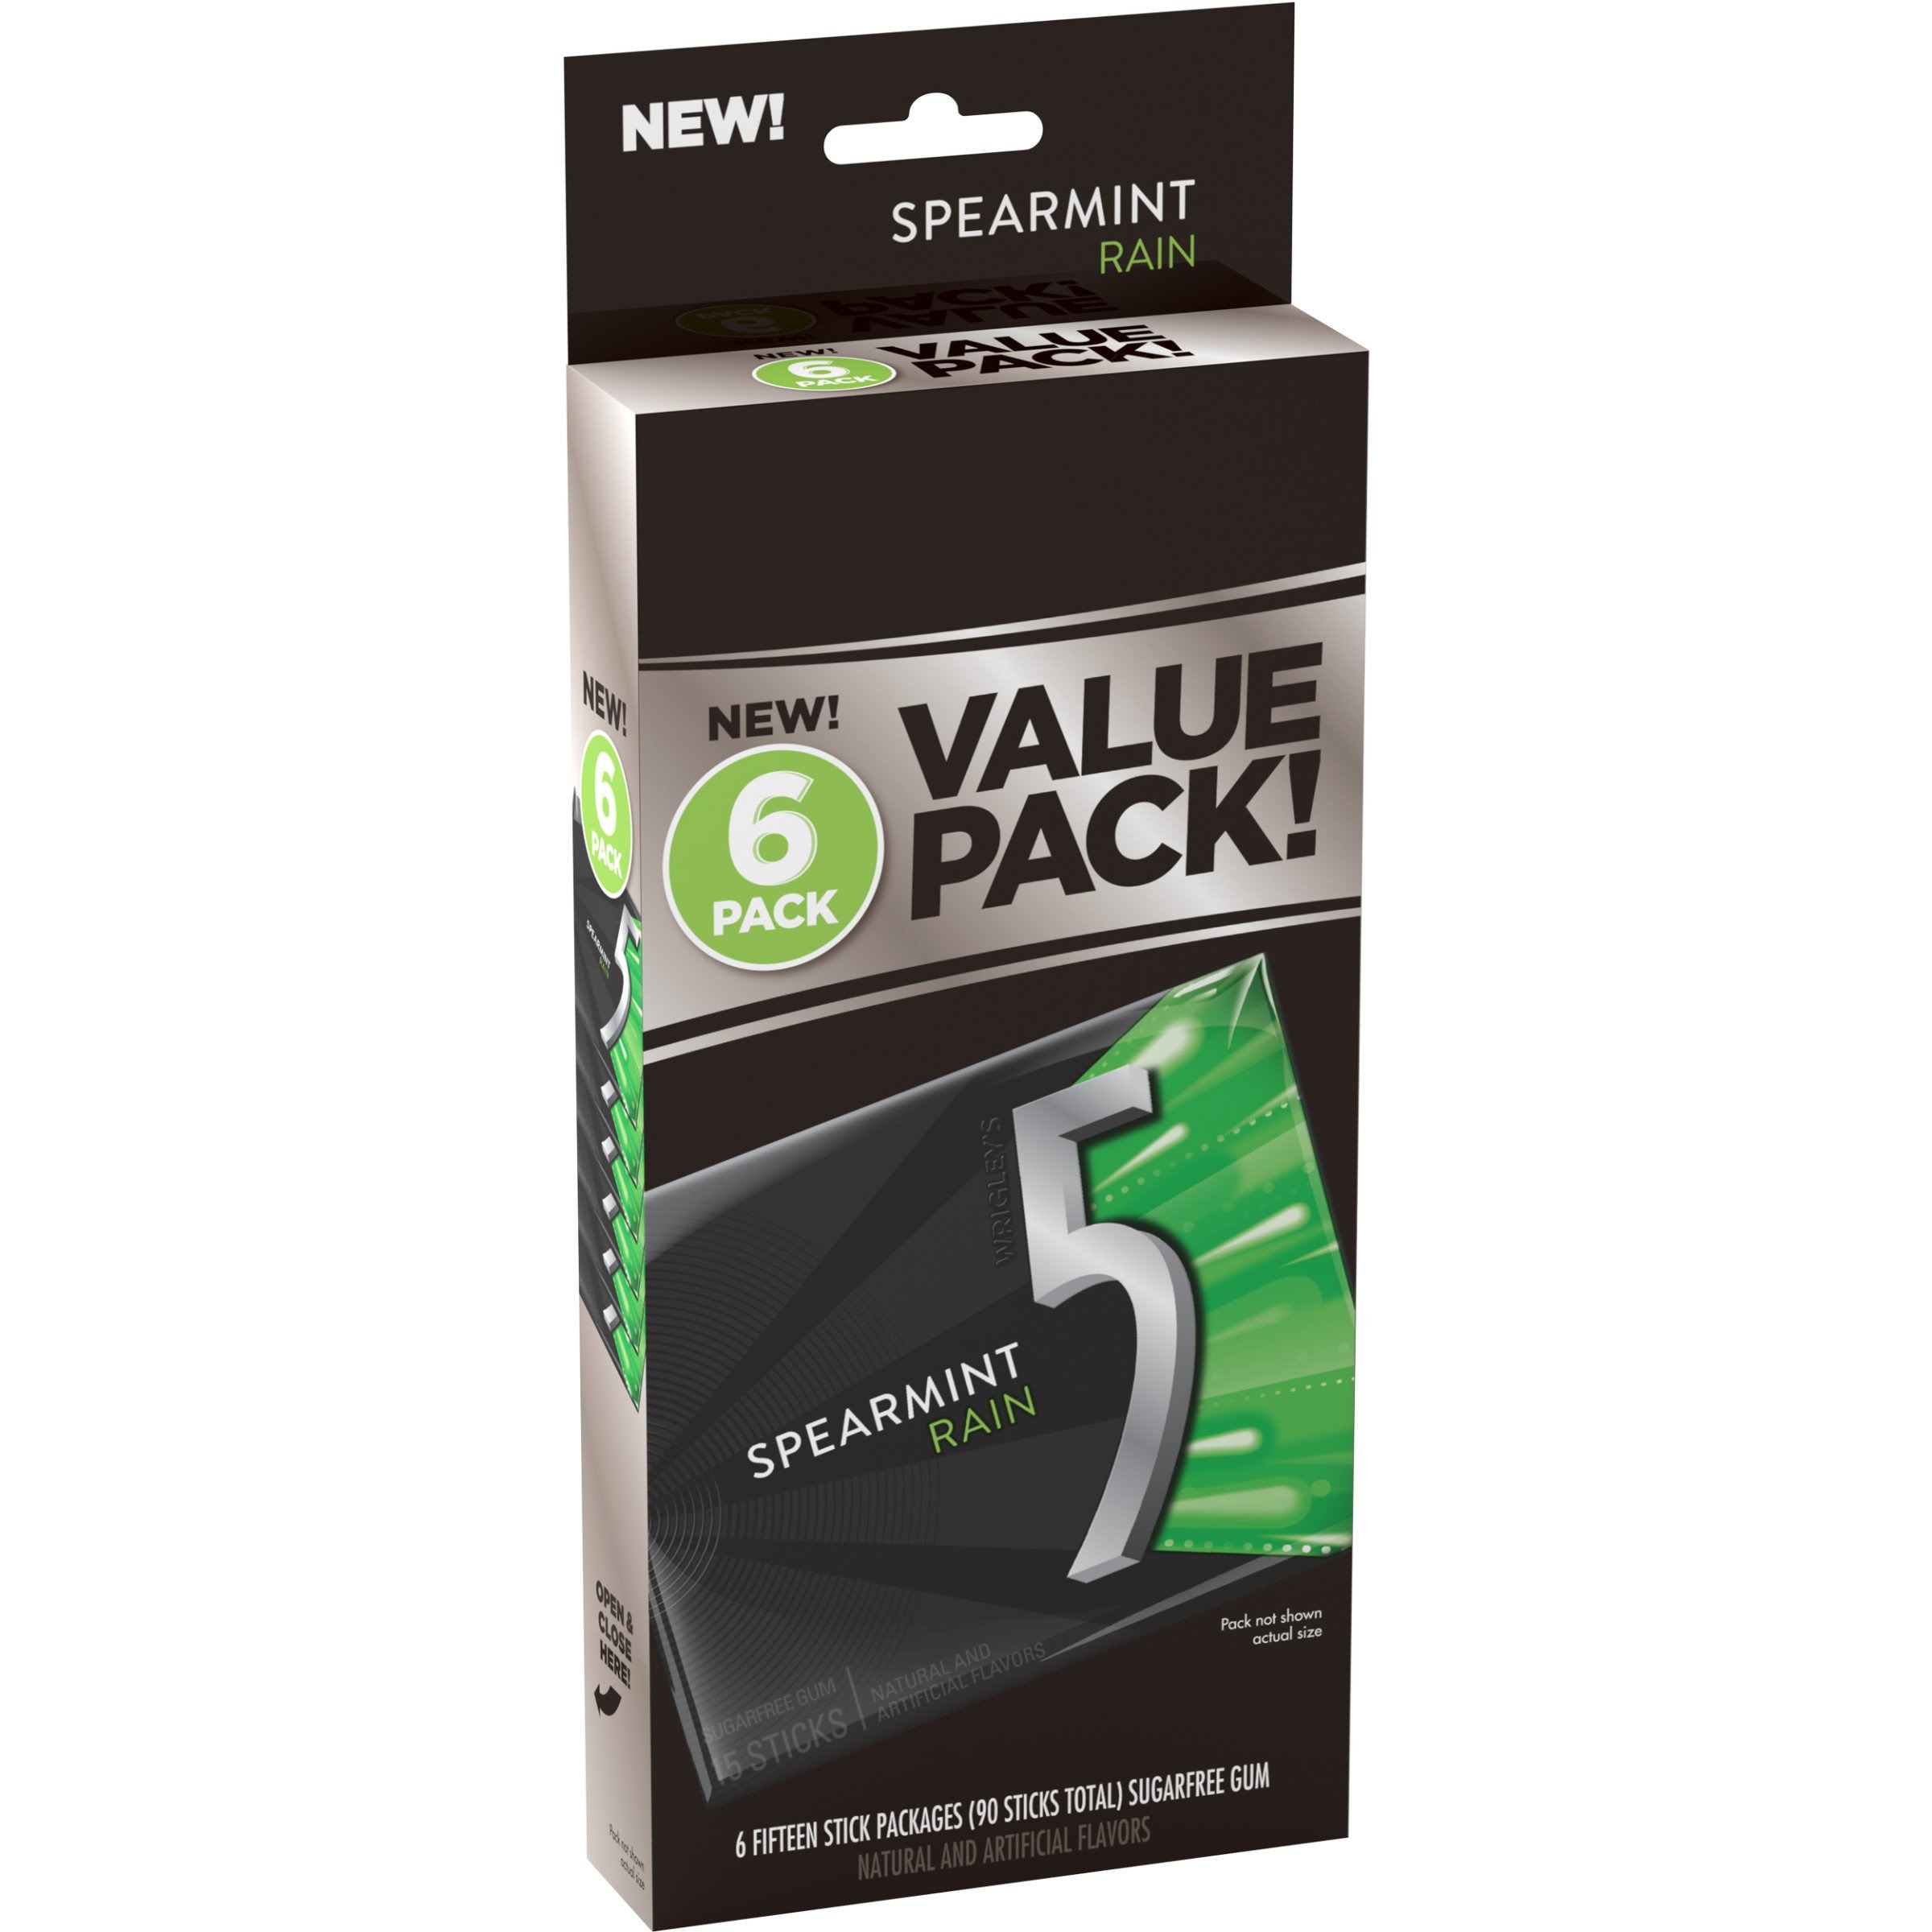
Item Name: 5 Sugar Free Gum, Rain Spearmint, 6 Count
Bullet Point 1: Tingling Spearmint Rain just about drenches you in flavor.
Bullet Point 2: Each day is full of ways to turn your world upside down: start with a stick of 5.
Bullet Point 3: It’s not when you take the stage, it’s the five seconds before. So grab a stick of 5 gum and harness that adrenaline.
Bullet Point 4: Don't get caught without the sugar-free chewing gum you crave.
Bullet Point 5: Package includes 6 individual packs.
Value: 6.0
Unit: Count

Price: 12.185